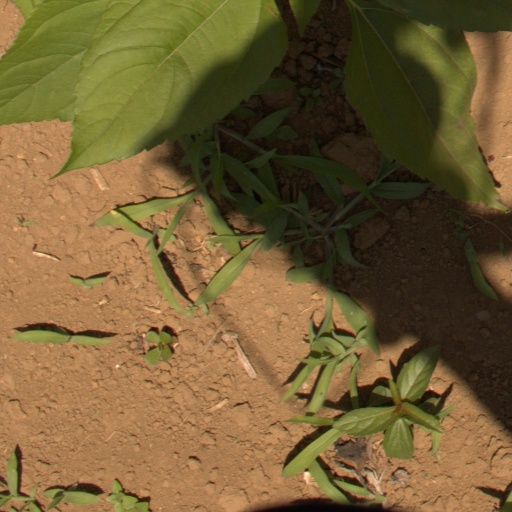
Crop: Jerusalem artichoke